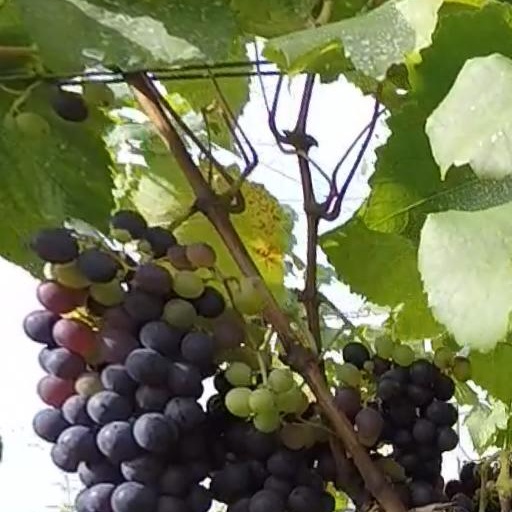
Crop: grape